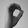
ASL letter: O